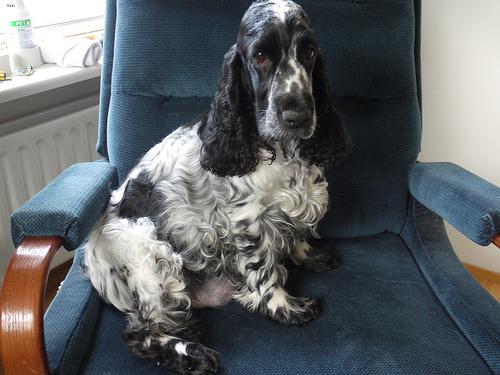
Breed: english cocker spaniel